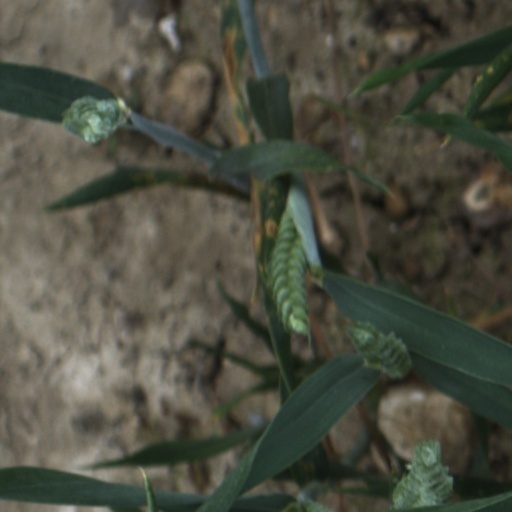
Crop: wheat